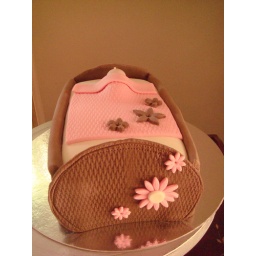
This time in pink and brown